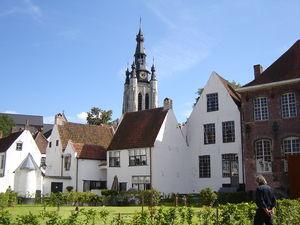
Courtrai est une ville de Belgique située en Région flamande, chef-lieu d'arrondissement en province de Flandre-Occidentale.